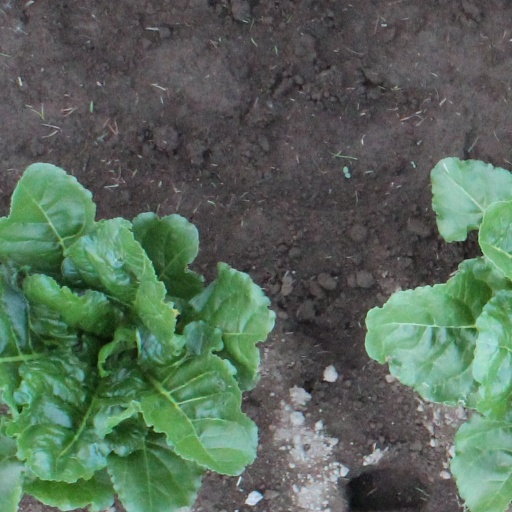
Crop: sugar beet